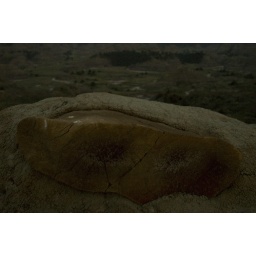
this is a rock on top of a moon mountain of tuff. It'll be a capstone rock in like 10,000 years or so